History of Algeciras

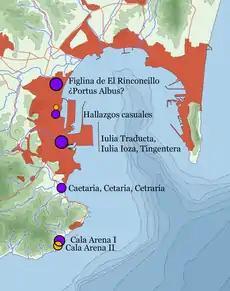
Location of Punic sites, in orange, and Roman sites, in purple, in the municipality of Algeciras.

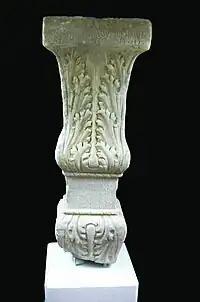
Pedestal dedicated to the goddess Diana located in the current "Villa Nueva" of Algeciras and dated from the 1st century.

A considerable number of lithic tools have been unearthed, some of which were discovered in the city's "Villa Nueva". The site of the Palmones river wharf, which was excavated in 1994, yielded numerous flint and protoquartzite tools dated to the Acheulean period, as well as the site located in the vicinity of "Playa de Getares", which also yielded significant findings.